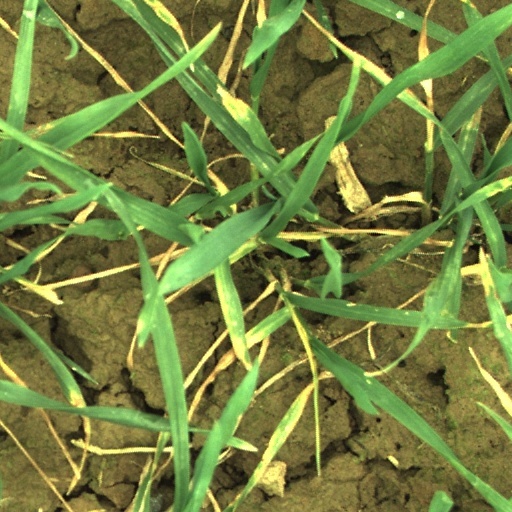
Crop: wheat